Plantations of Ireland

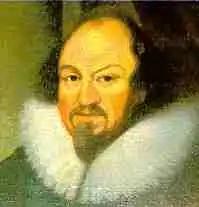
Richard Boyle, 1st Earl of Cork, who amassed huge quantities of land in southern Ireland in the early 17th century

Prior to its conquest in the Nine Years War of the 1590s, Ulster was the most Irish-Gaelic part of Ireland and the only province that was completely outside English control. The war, of 1594–1603, ended with the surrender of the O'Neill and O'Donnell lords to the English crown, but it was also a hugely costly and humiliating episode for the English government in Ireland. In the short term the war failed, and generous surrender terms given to the rebels re-granted them much of their former land, but under English law.